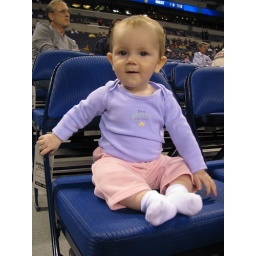
Sittin' in a big girl chair at Lucas Oil Stadium